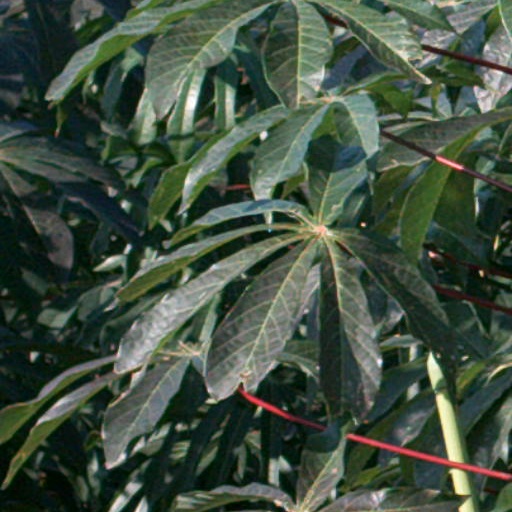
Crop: cassava